The Mine Foreman (film)

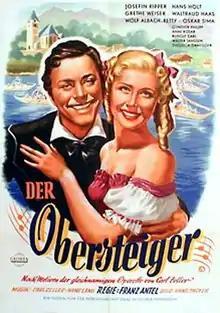

The Mine Foreman is a 1952 Austrian historical musical film directed by Franz Antel and starring Hans Holt, Josefin Kipper and Wolf Albach-Retty. The film is an operetta film, which is based on the libretto of the 1894 operetta of the same title by Ludwig Held and Moritz West. It is set in the reign of Ludwig I of Bavaria. The film's sets were designed by Isabella and Werner Schlichting.